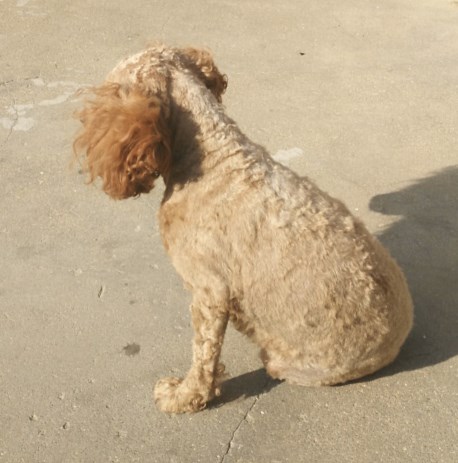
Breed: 7449-n000128-teddy